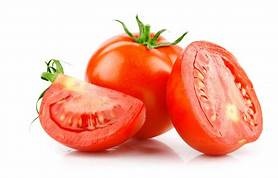
Label: tomato